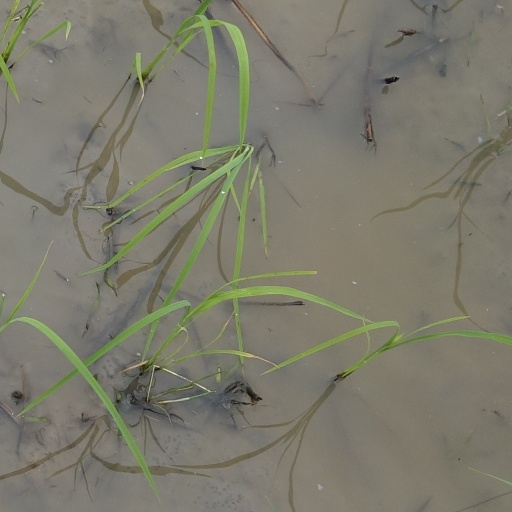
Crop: rice